List of Columbia Lions football seasons

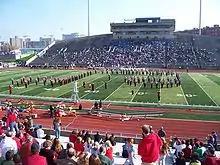
Robert K. Kraft Field at Lawrence A. Wien Stadium, where the Columbia Lions have played their home games from 1923 to 1982 and since 1984.

This is a list of seasons completed by the Columbia Lions football team of the National Collegiate Athletic Association (NCAA) Division I Football Championship Subdivision (FCS). Since the team's 1870 creation, Columbia has played more than 1,100 football games, with an all-time record of 419–700–43. Columbia originally competed as a football independent before joining the Ivy League as a founding member in 1956.